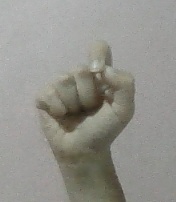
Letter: fa